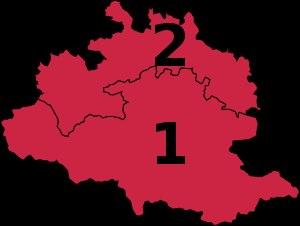
Les élections législatives françaises de 2017 se tiennent les 11 et 18 juin 2017.